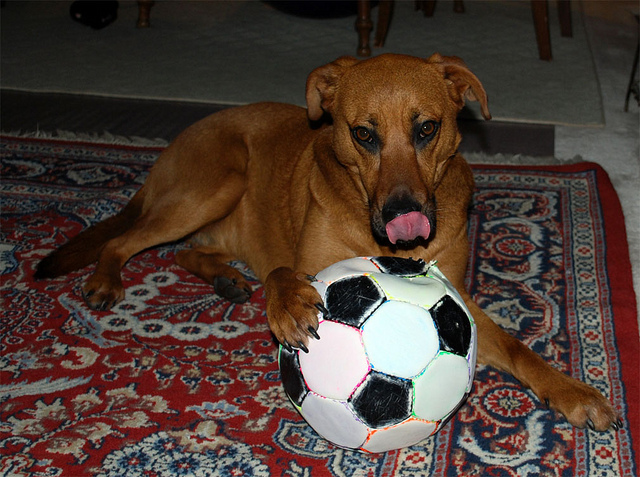
con chó đang nằm trên thảm đặt tay lên quả bóng